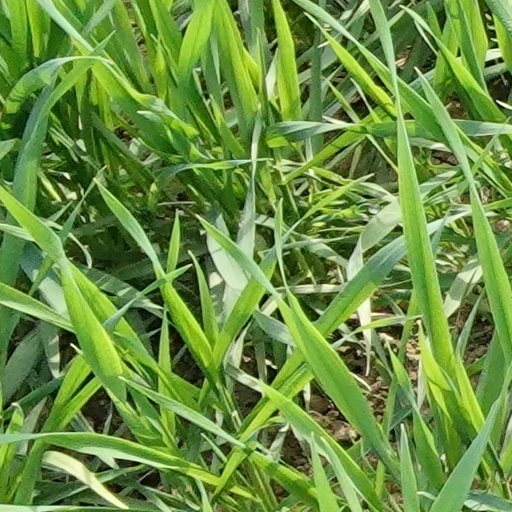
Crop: wheat